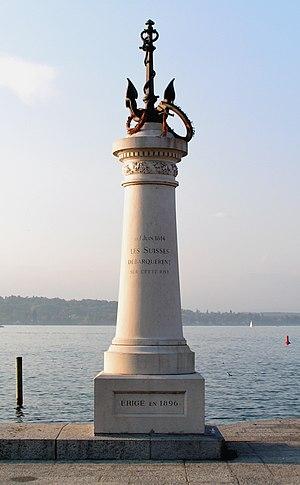
Le Port-Noir est un lieu situé sur la rive gauche du lac Léman, dans la commune de Genève en Suisse.